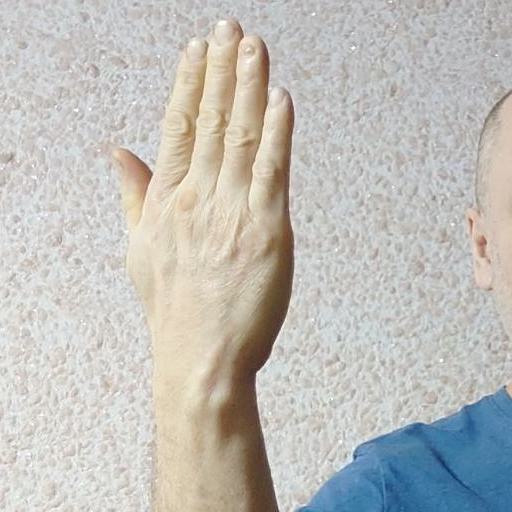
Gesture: stop_inverted